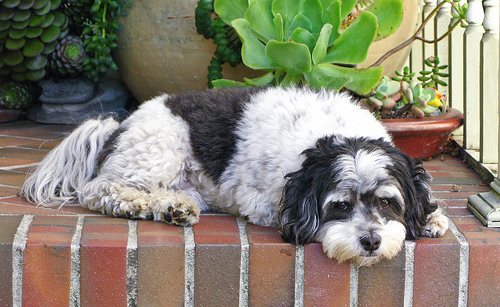
Animal: dog
Breed: havanese